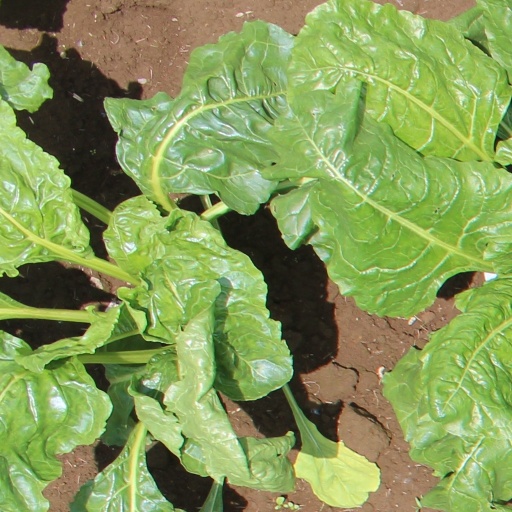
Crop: sugar beet